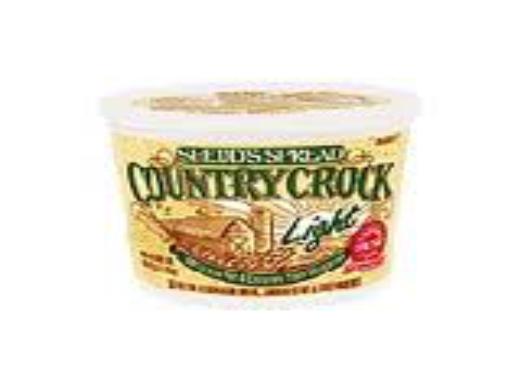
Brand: Country Crock
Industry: Food